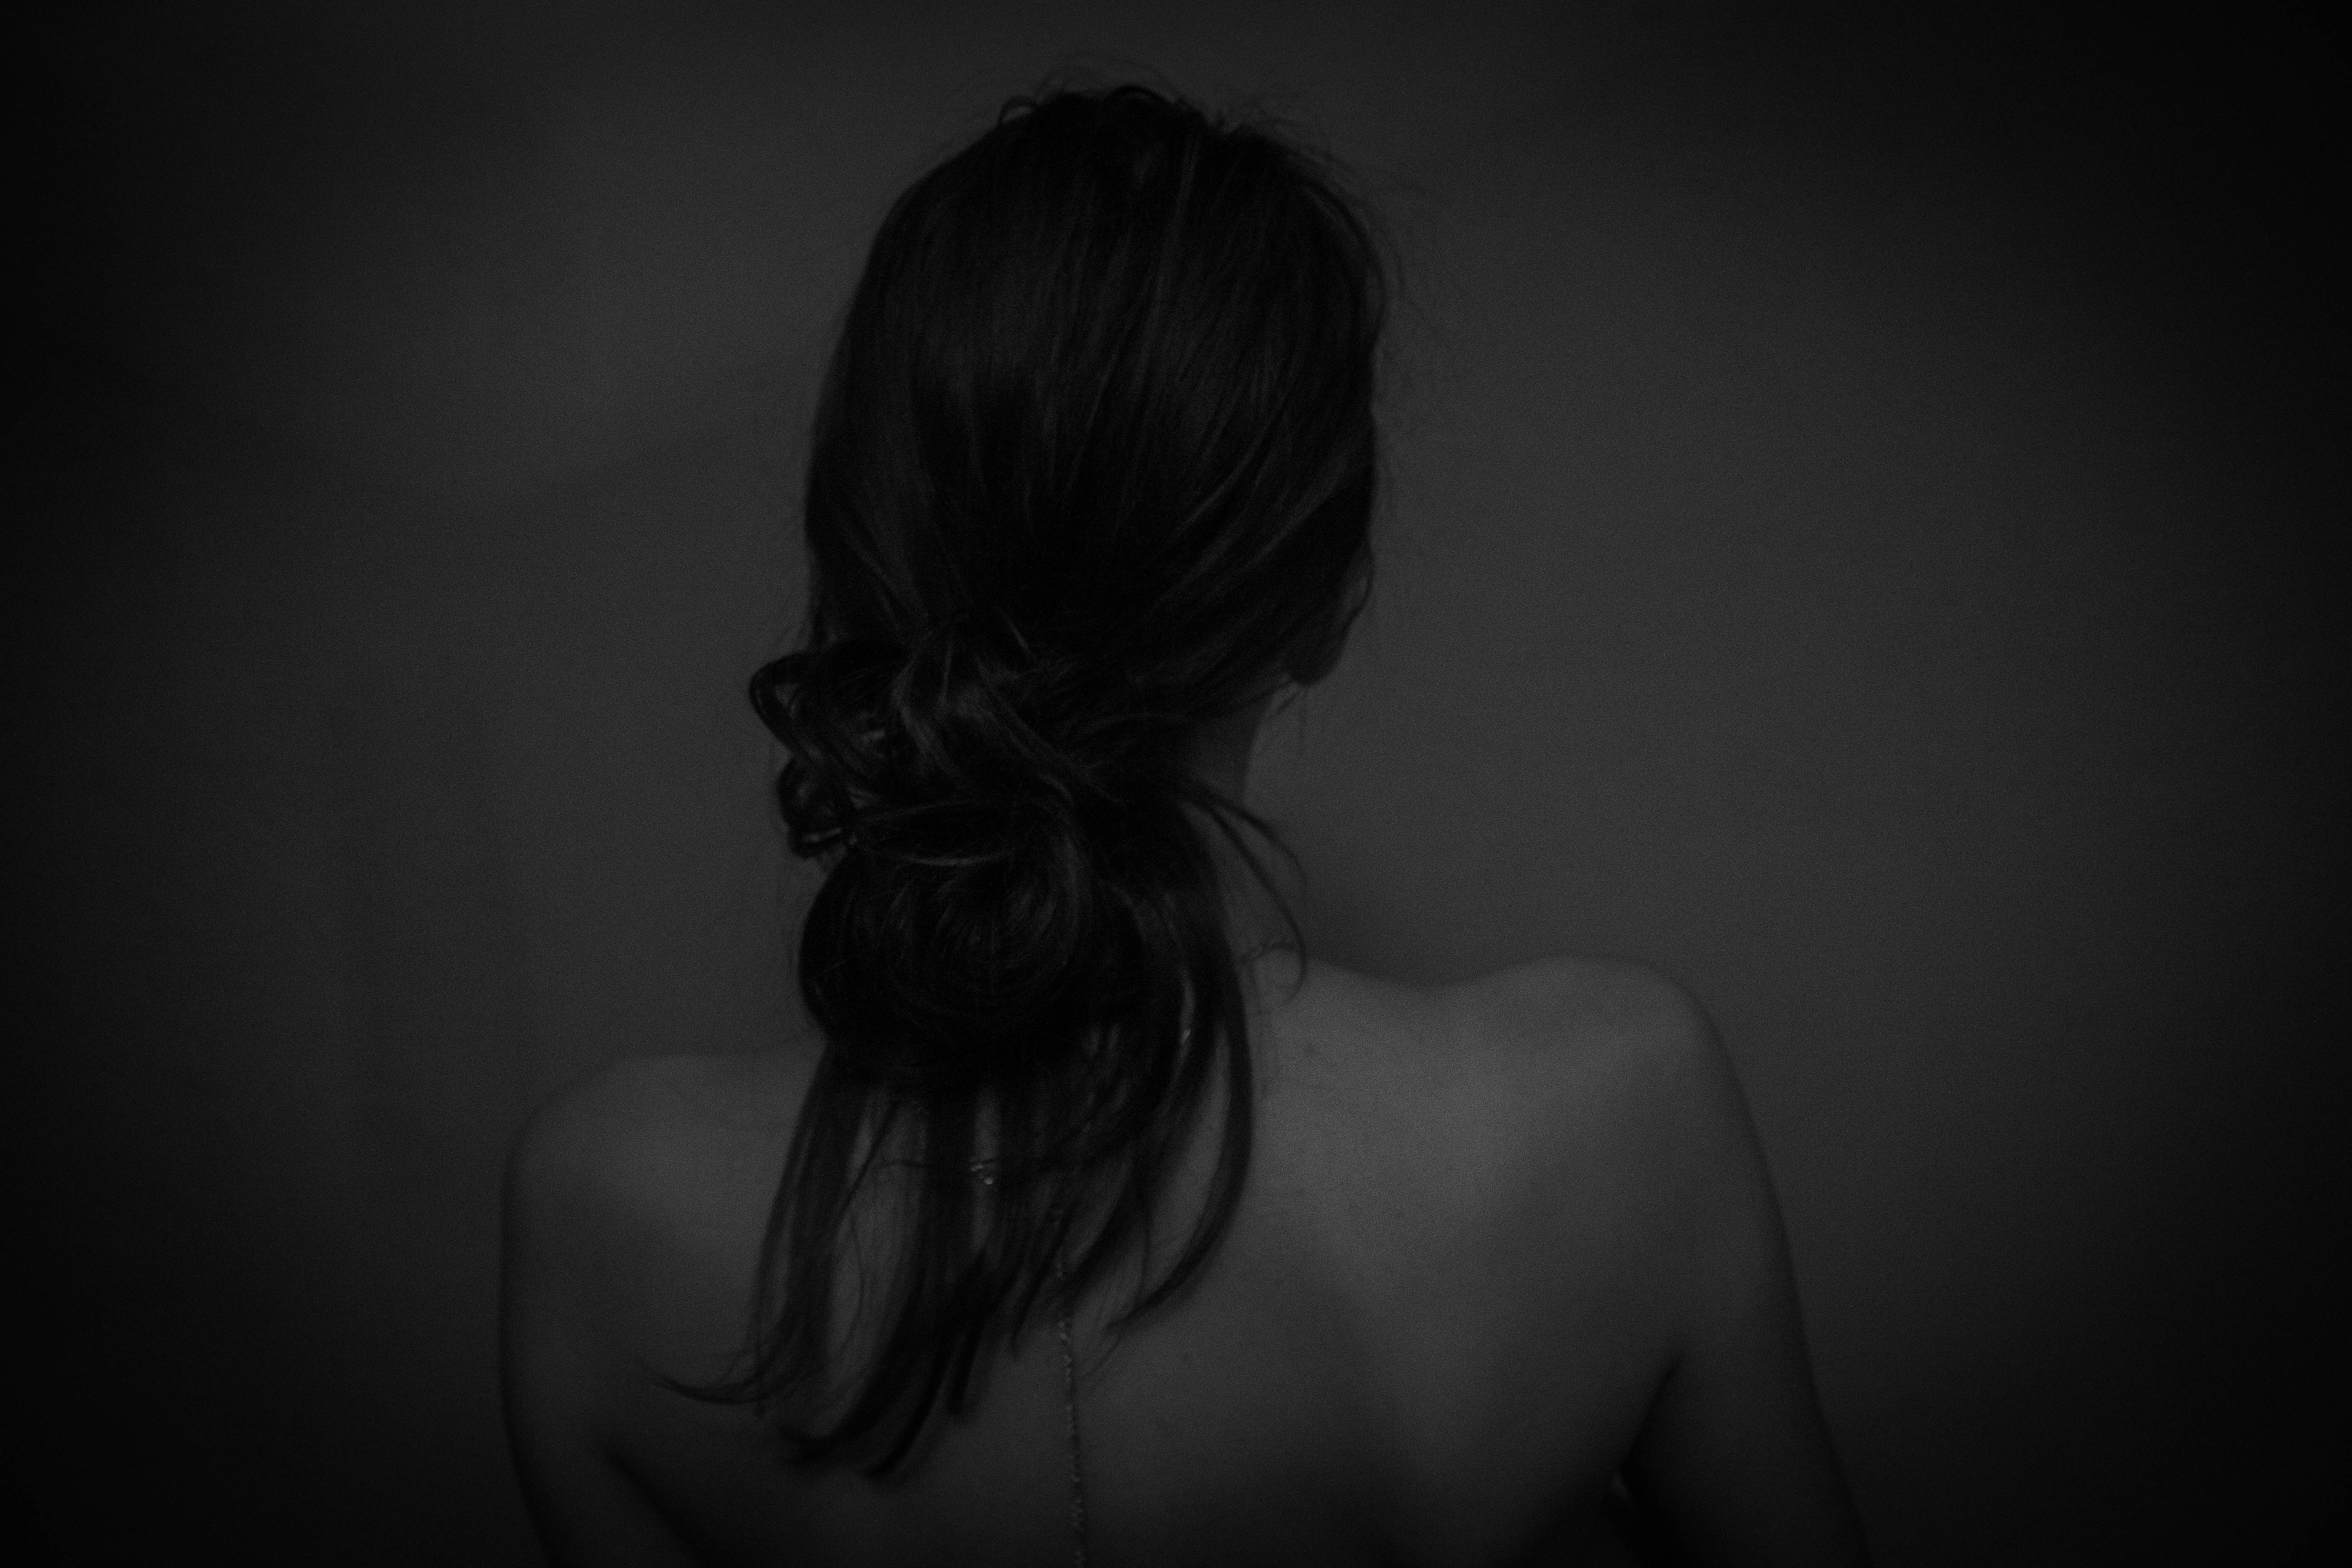
gril, hair, black, photograph, black and white, beauty, monochrome photography, shoulder, photography, girl, hairstyle, darkness, back, neck, monochrome, black hair, long hair, joint, still life photography, computer wallpaper, ear, portrait, flash photography, photo shoot, model, stock photography